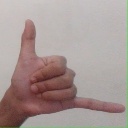
अक्षर: द